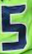
Number: 5